Tokyu 1000 series

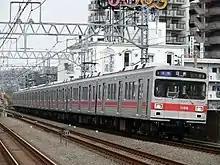
An 8-car set on the Toyoko Line in February 2007

The eight-car sets used on the Toyoko Line up until March 2013 were formed as follows, with car 1 at the northern end.